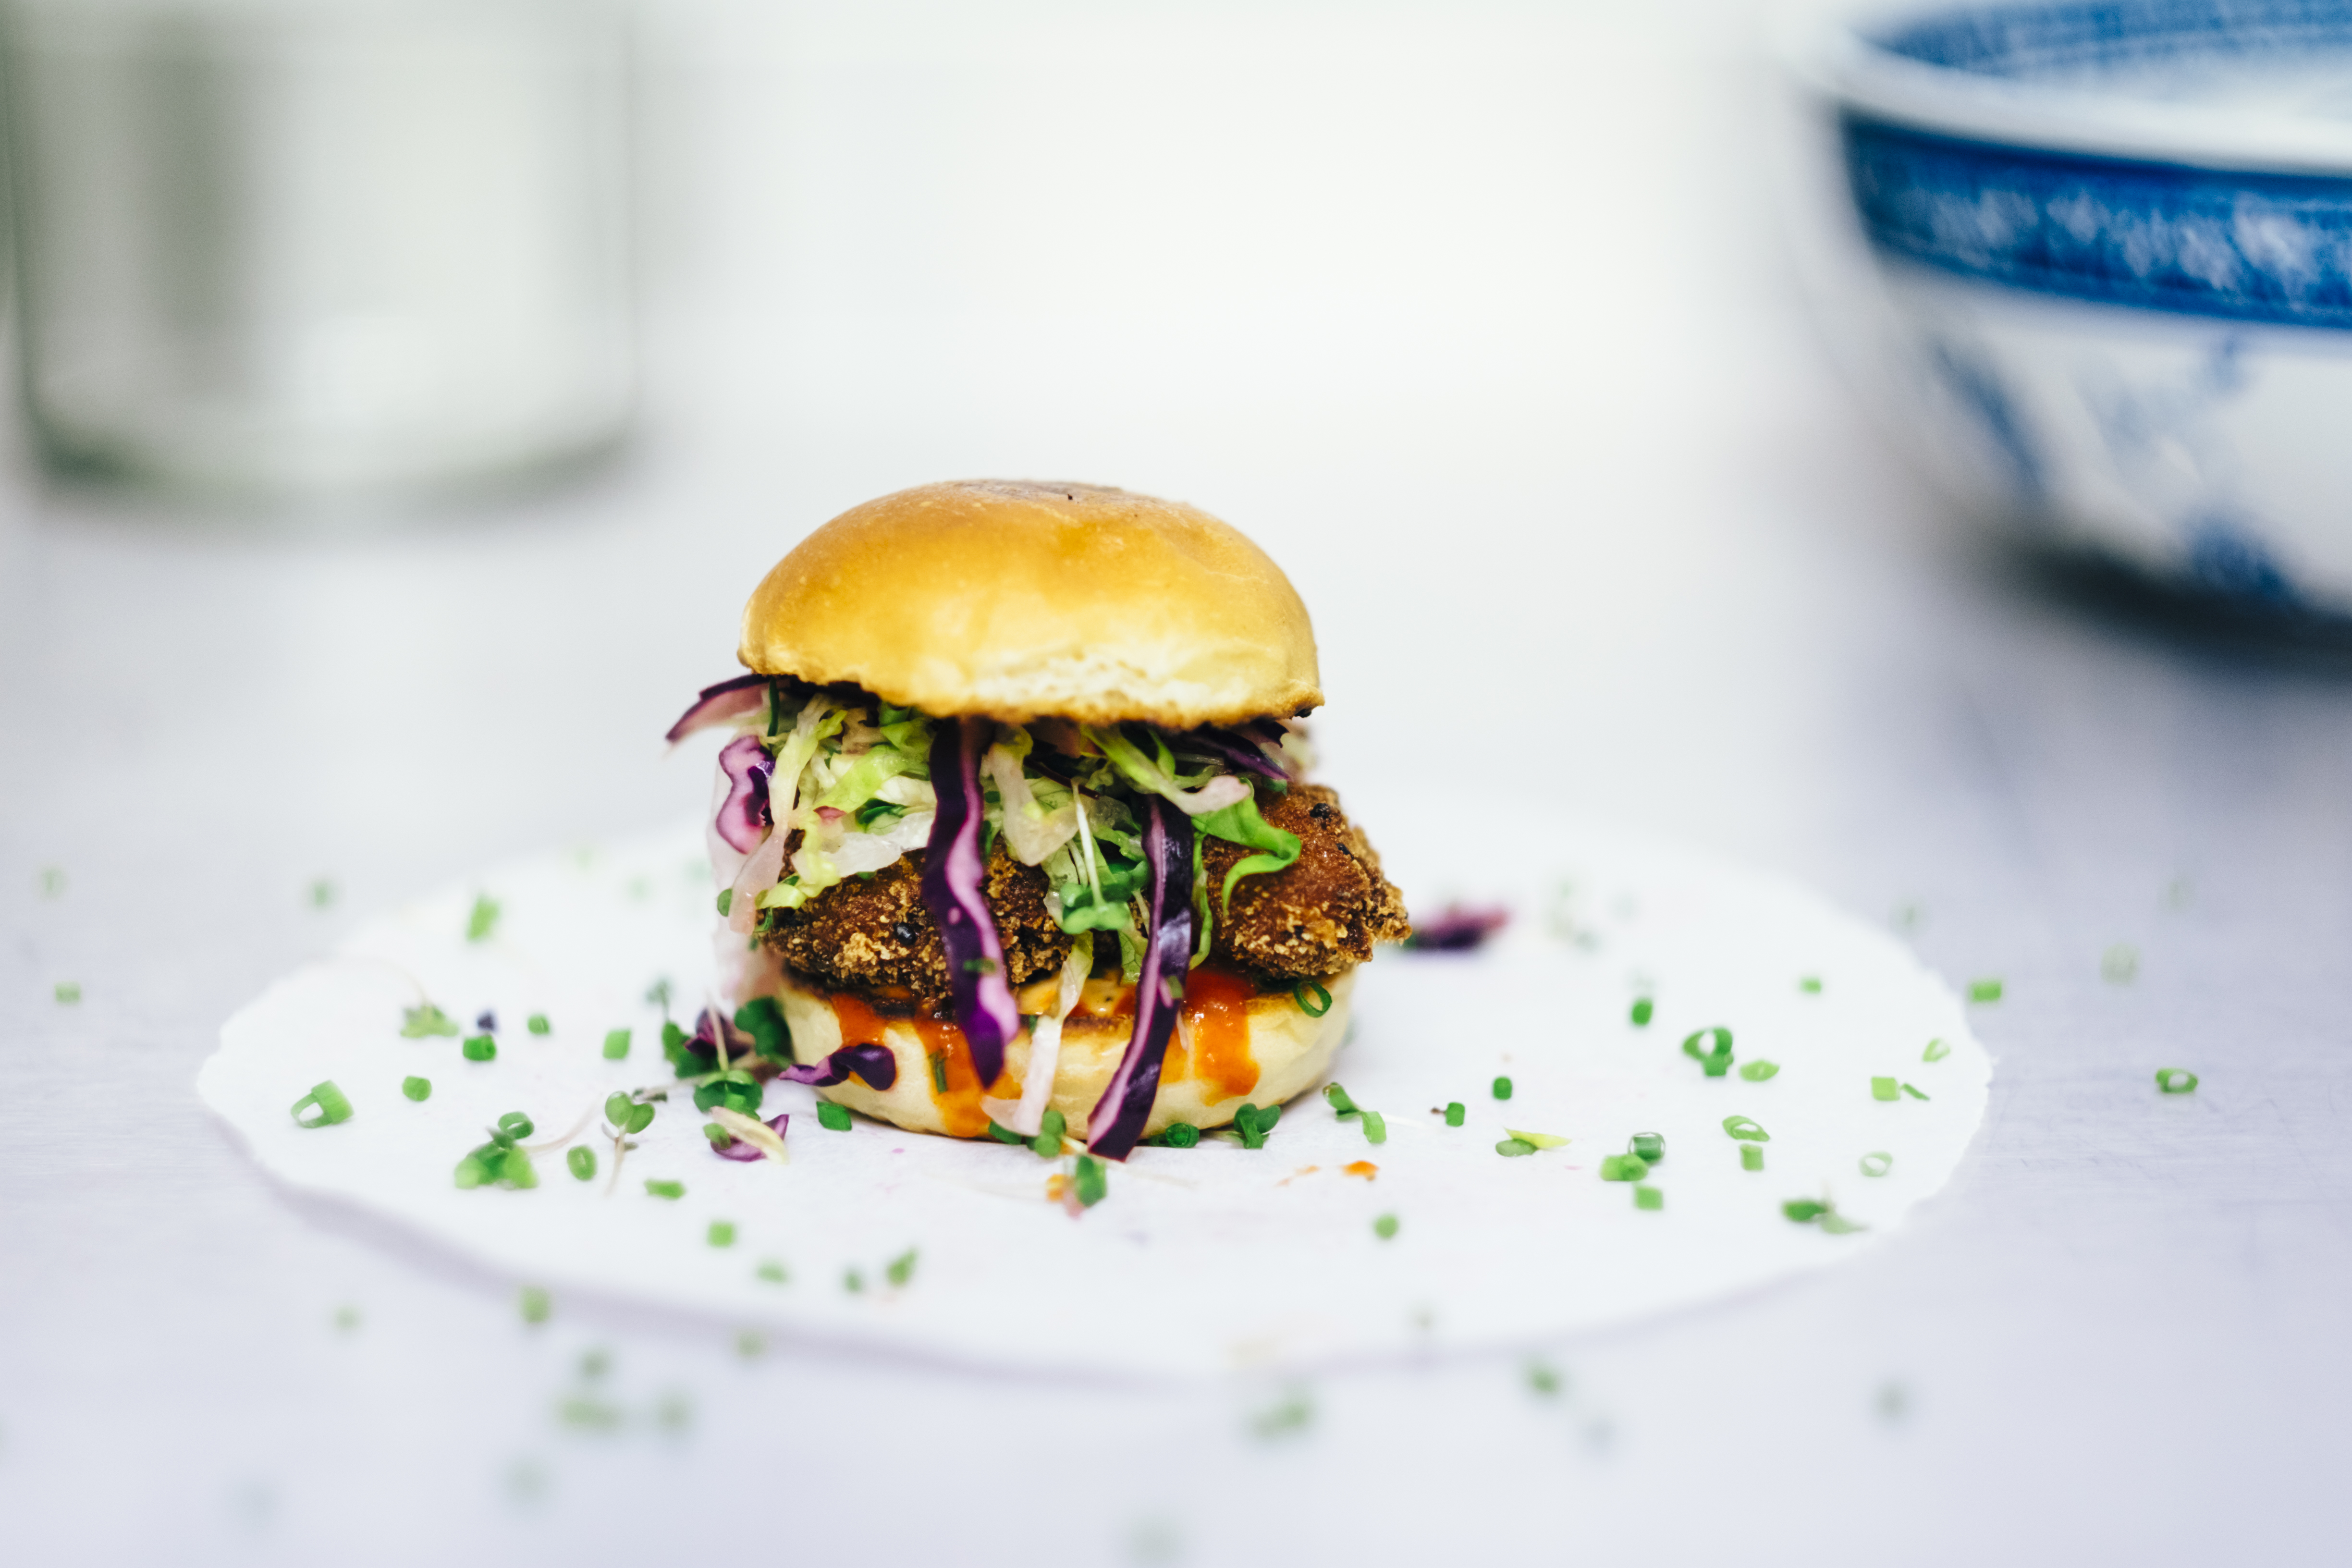
dish, meal, food, produce, macro, breakfast, fast food, hamburger, burger, sandwich, fastfood, food photography